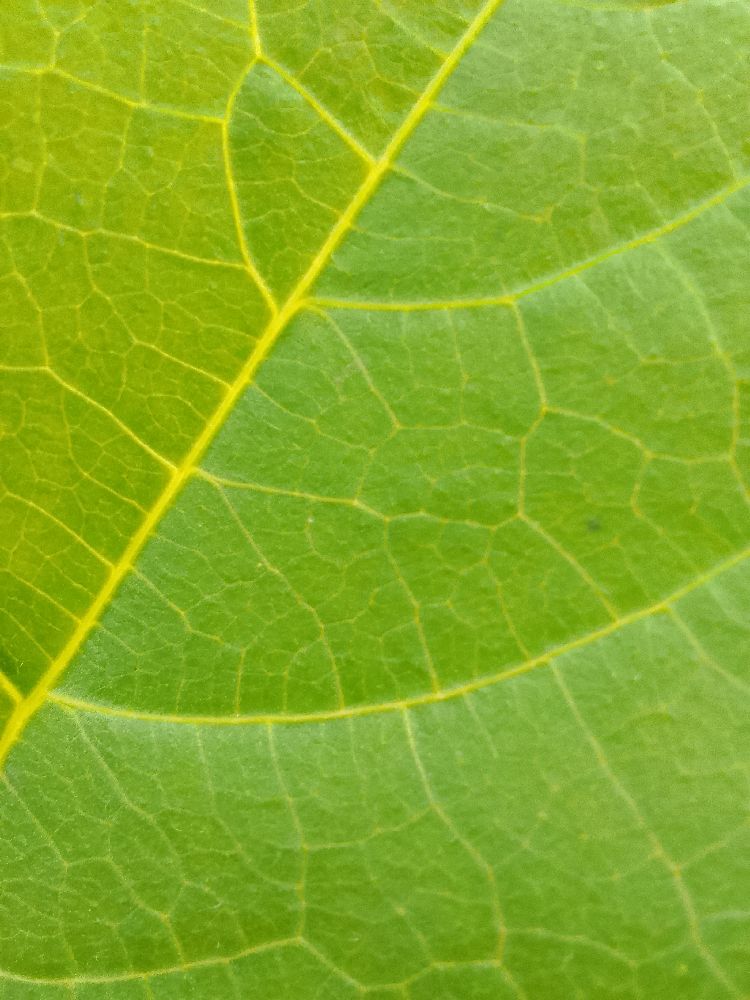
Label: healthy